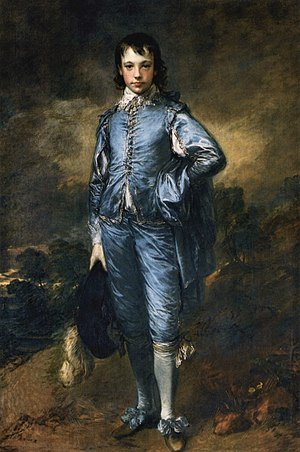
Portrætmaleri / Historie / Barok og rokoko
Thomas Gainsborough, The Blue Boy , ca. 1770, Huntington Library, San Marino , Californien
Portrætmaleri er en genre inden for malerkunsten, der viser mennesker, dyr og selv livløse genstande. Ud over i maleri kan portrætter laves i marmor, bronze, elfenben, træ, keramik, ætsning, litografi, fotografi, selv video og digitale medier.